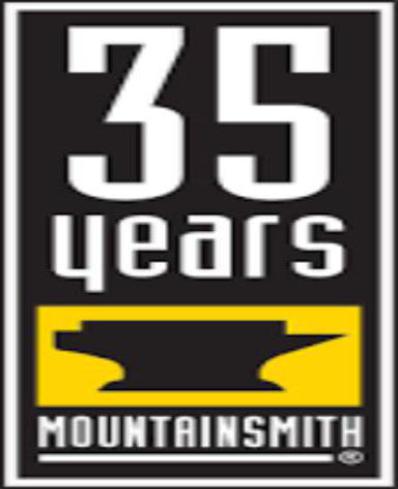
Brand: mountainsmith
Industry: Sports